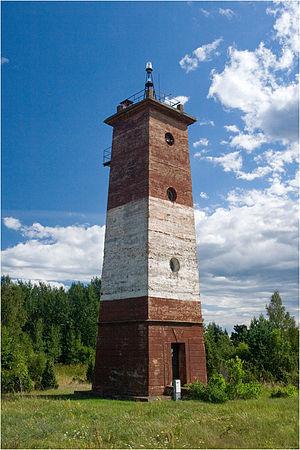
Le phare de Kaavi est un feu situé à Mäebe, sur la péninsule de Sõrve au sud-ouest de la grande île de Saaremaa, appartenant à la commune de Torgu dans le Comté de Saare, en Estonie.